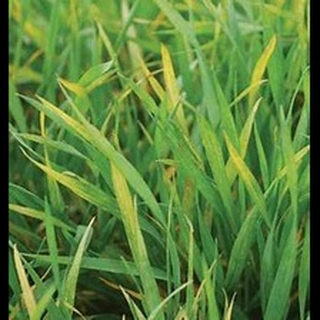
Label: wheat_tan_spot